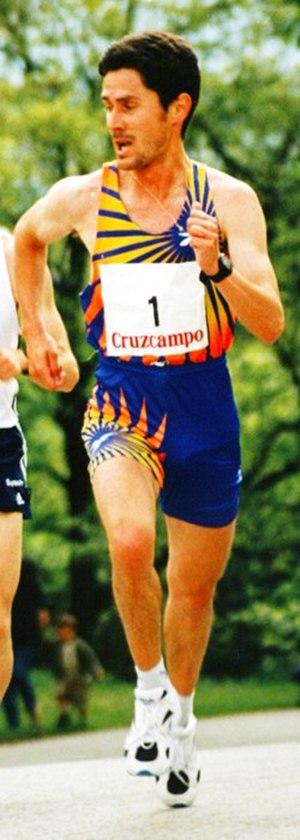
Martín Fiz, né le 3 mars 1963 à Vitoria, est un ancien athlète espagnol spécialiste du fond.